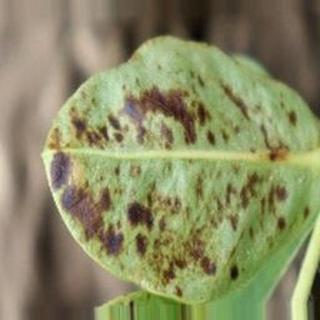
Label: groundnut_rust